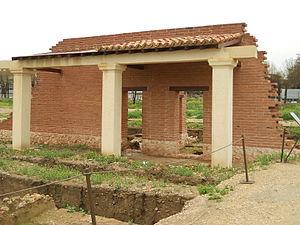
Auguraculum, site de Complutum (Alcalá de Henares, Communauté de Madrid, Espagne).
Le site archéologique de Complutum est un ensemble de vestiges archéologiques correspondants à la cité de Complutum, une ancienne cité romaine qui est aujourd'hui Alcalá de Henares, dans la Communauté de Madrid. Le site se trouve dans l'actuelle calle del Juncal, au sud-est de l'actuelle ville, et à un kilomètre du noyau médiéval ; alors que l'oppidum pré-romain était situé sur points plus élevés dans les collines pour faciliter sa défense de l'autre côté de la rivière Henares.